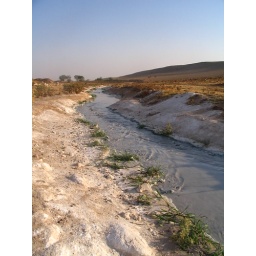
The Hebron is an ancient river polluted by shoe factories in Hebron and effluent from the settlement of Kiryat Arba...